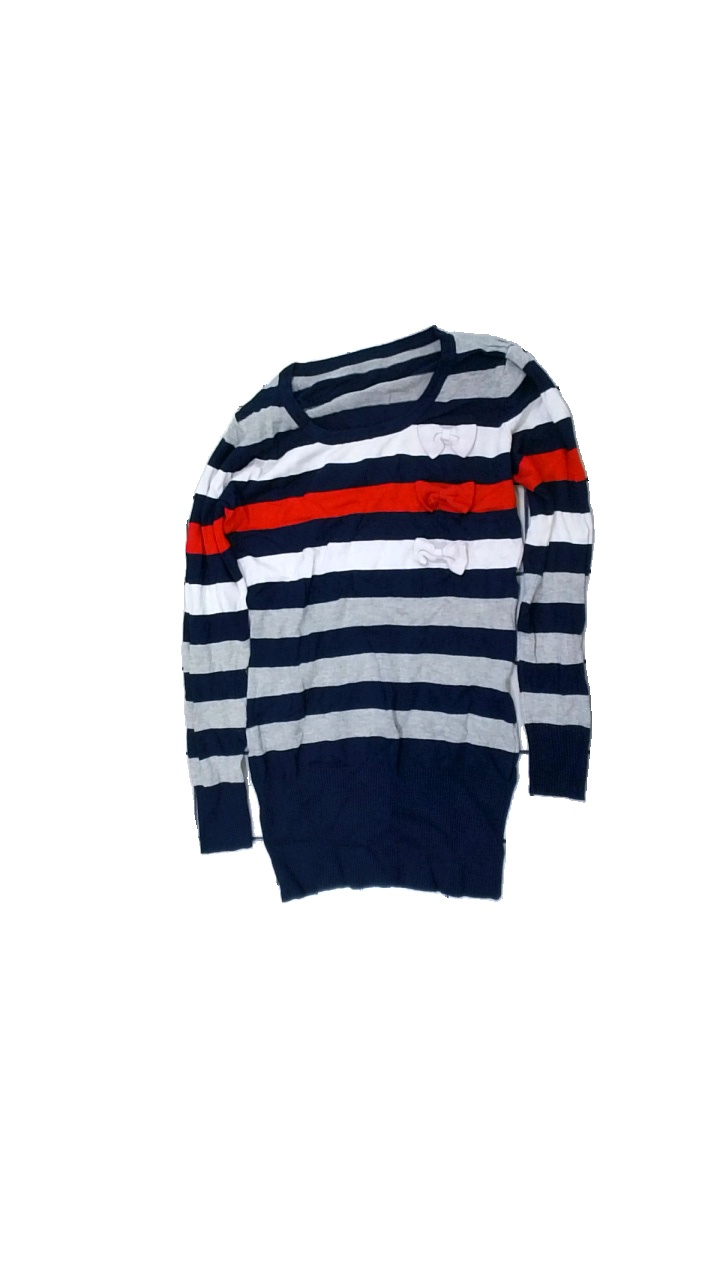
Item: Top (Ladies)
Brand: Missing
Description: randig tröja med rosetter fram
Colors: White, Blue, Multicolor, Red
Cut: Regular
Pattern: Striped
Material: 72% viscose 28% nylone
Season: All
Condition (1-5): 5
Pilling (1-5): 5
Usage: Reuse
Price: <50